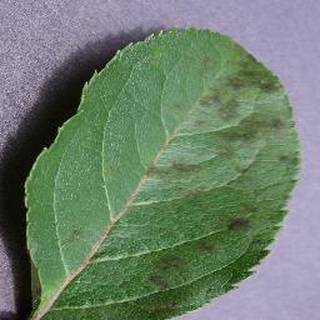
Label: apple_apple_scab